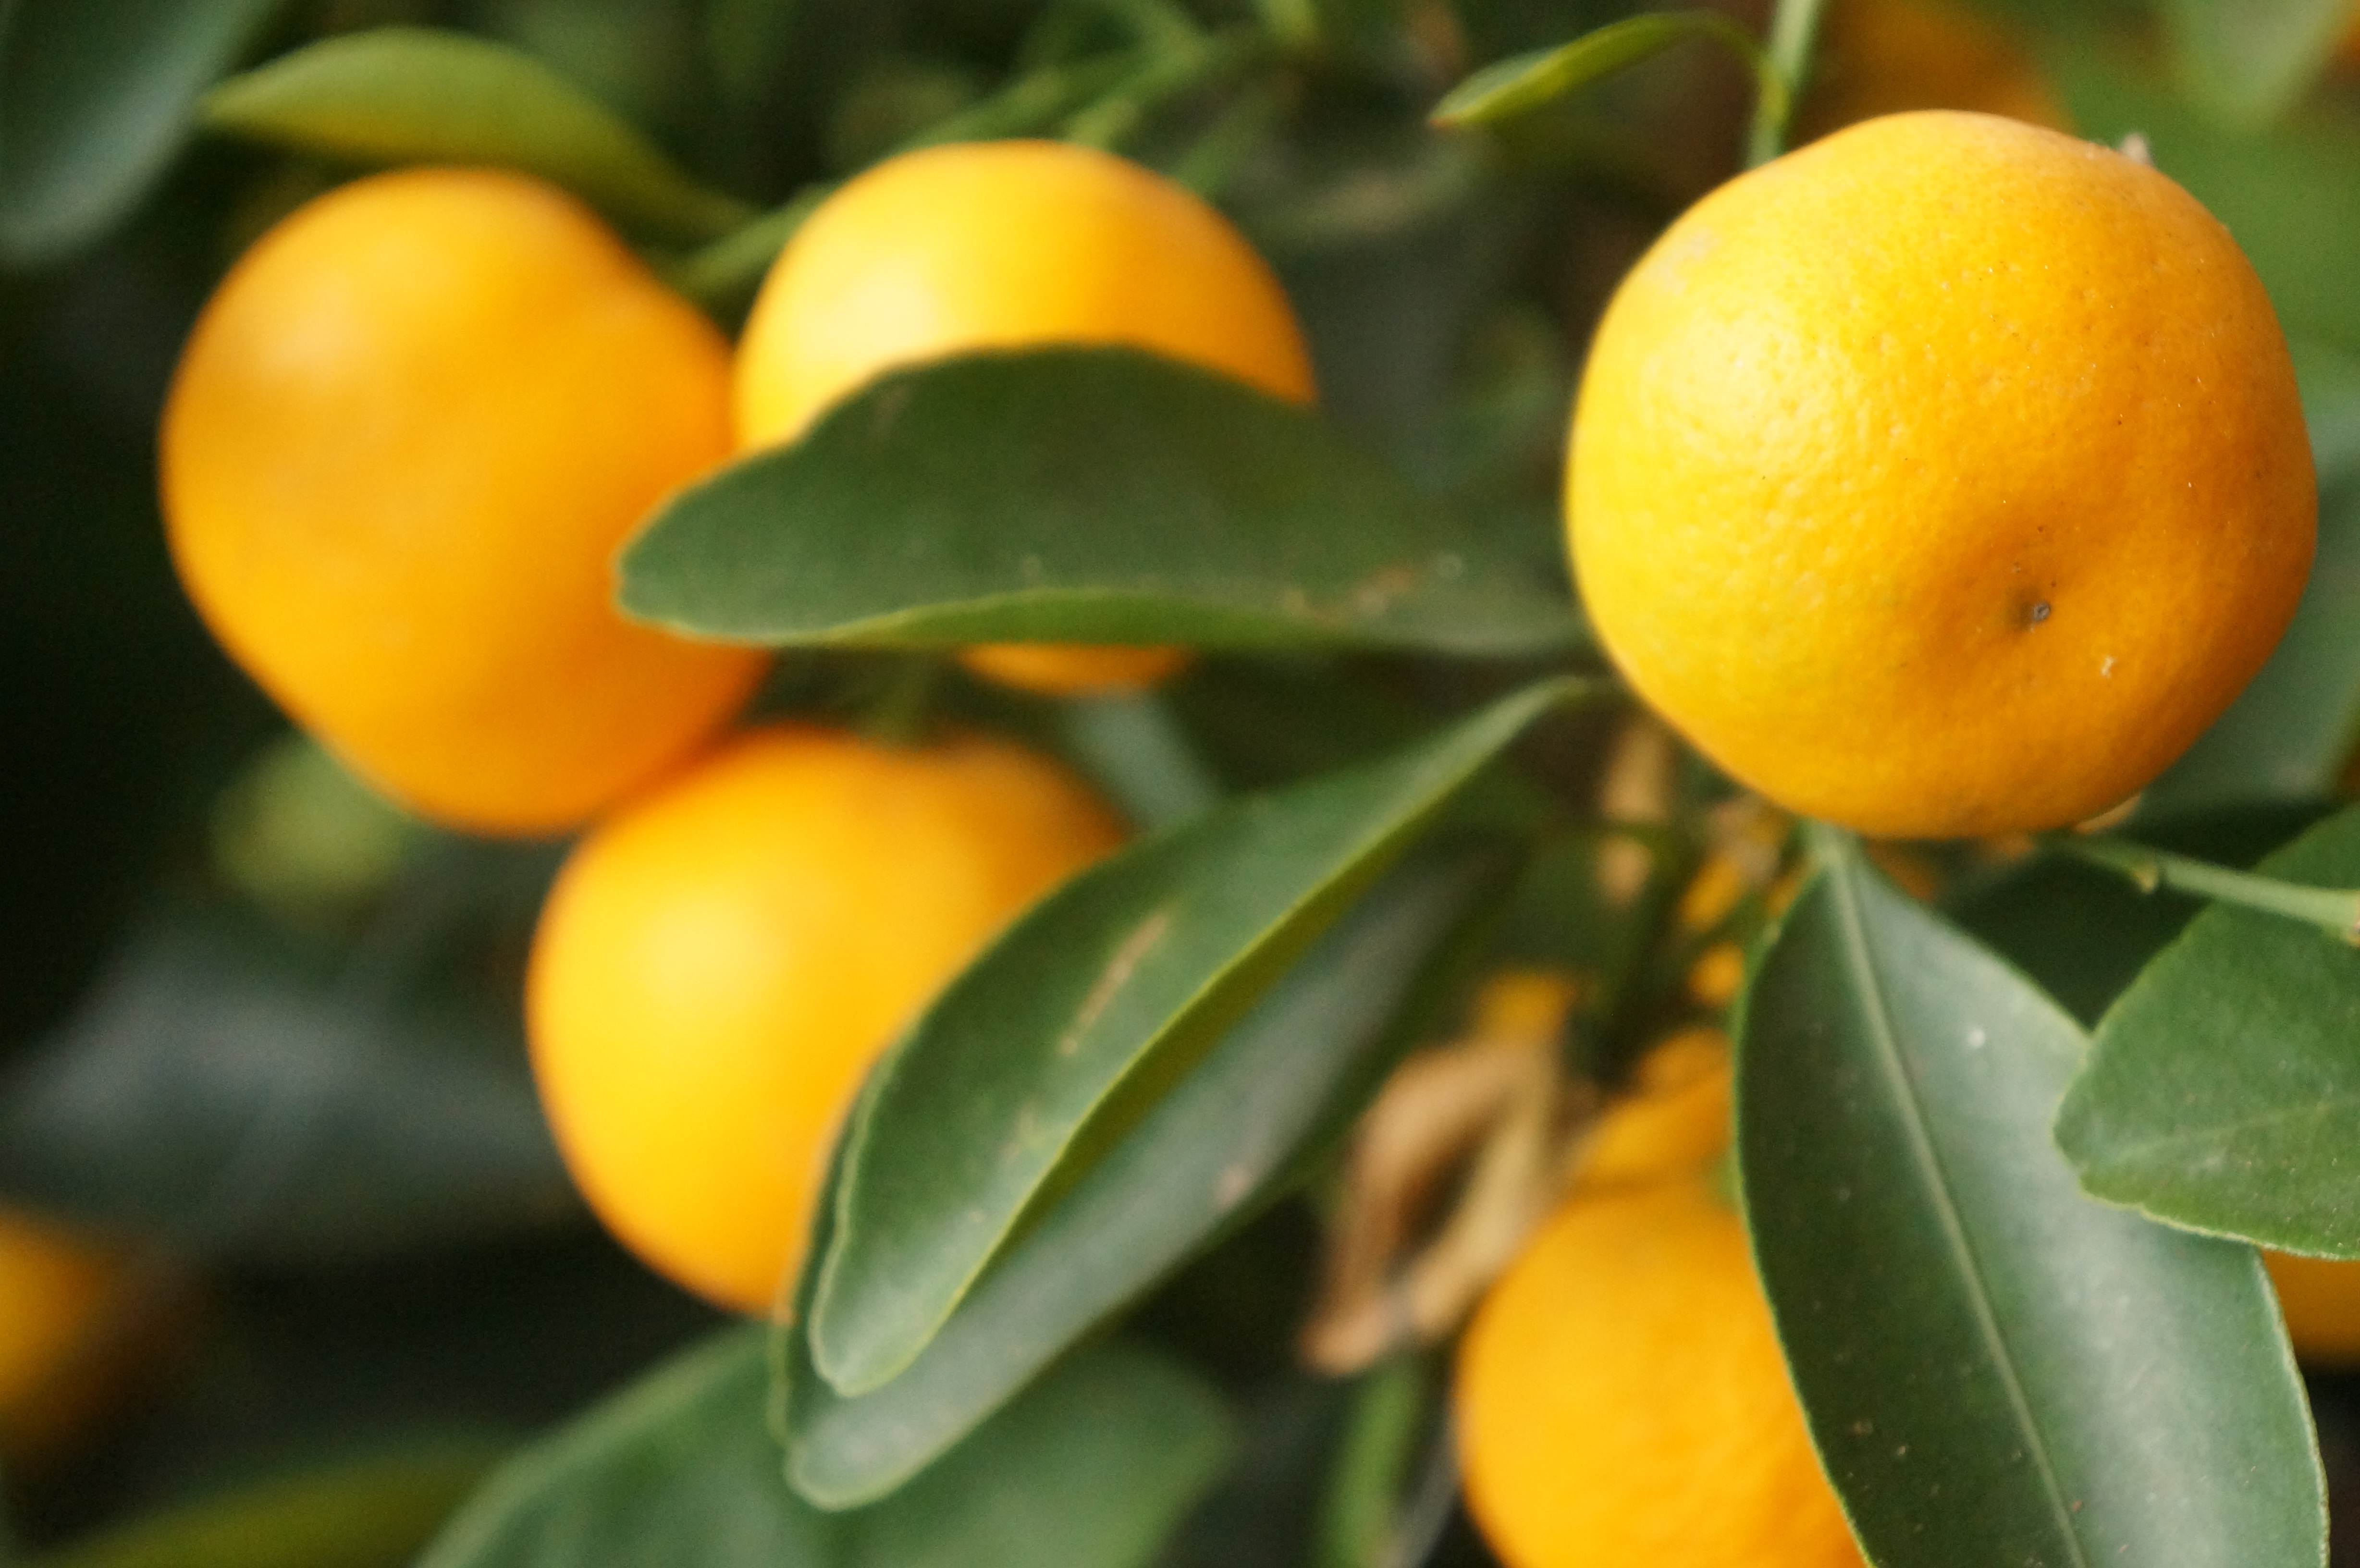
plant, fruit, flower, orange, food, produce, evergreen, yellow, flora, tangerine, kumquat, clementine, citron, citrus, macro photography, flowering plant, bitter orange, mandarin orange, land plant, meyer lemon, tangelo, yuzu, calamondin